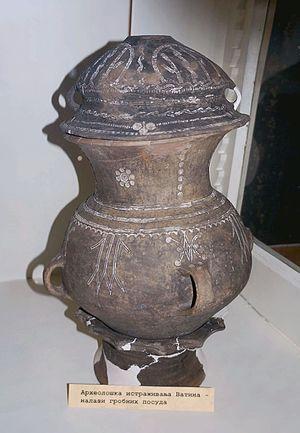
Le musée municipal de Vršac est un musée situé à Vršac, en Serbie, dans la province de Voïvodine et dans le district du Banat méridional. Le bâtiment qui l'abrite est inscrit sur la liste des monuments culturels de grande importance de la République de Serbie.